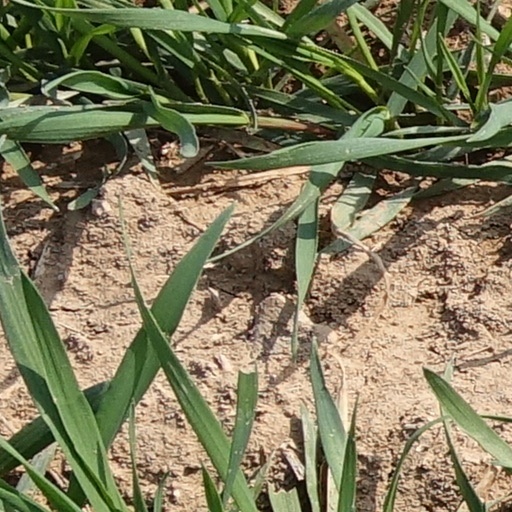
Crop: wheat